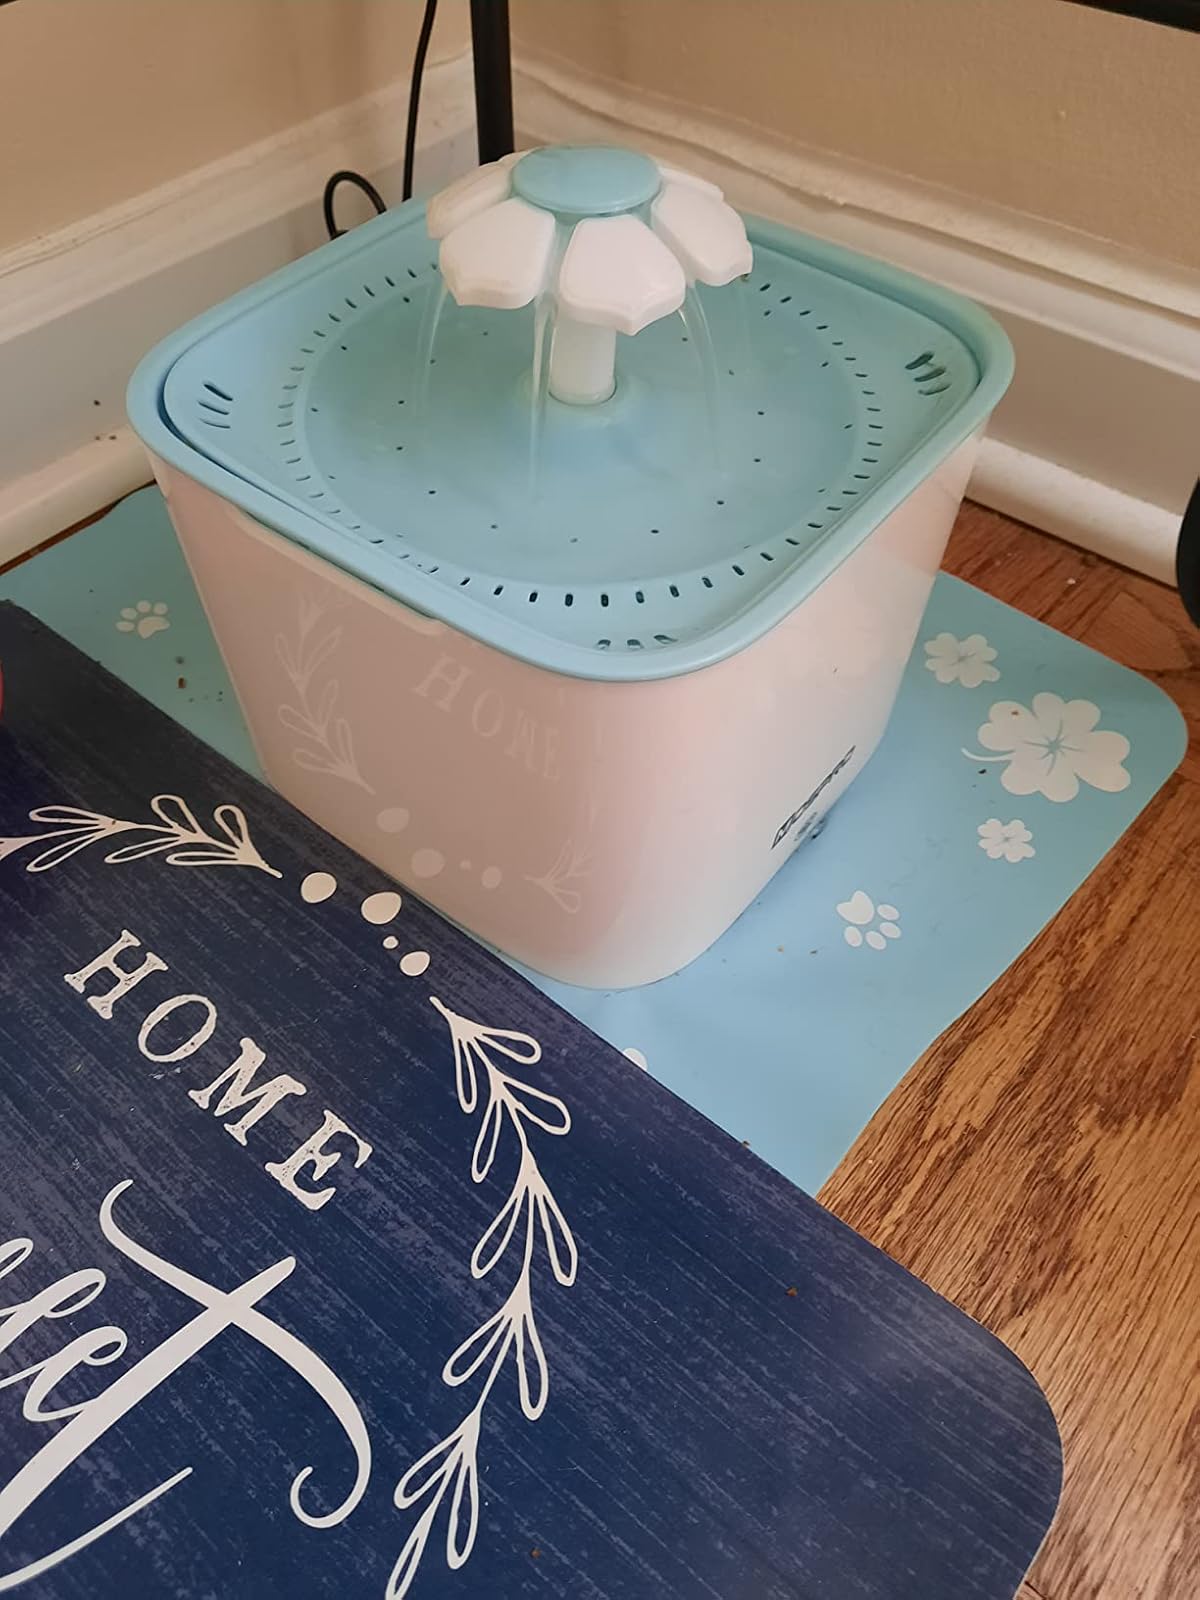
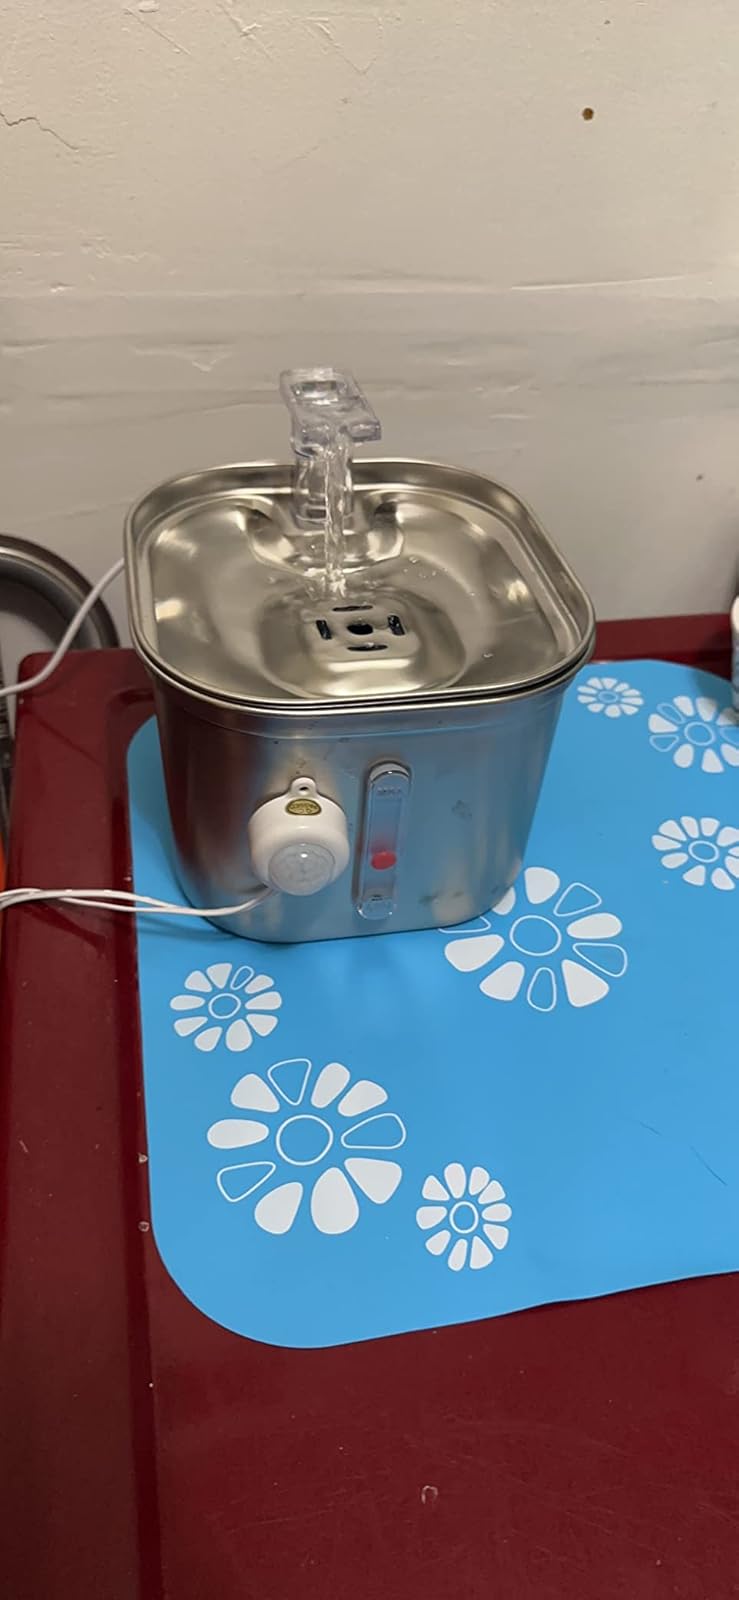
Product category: items_bowl
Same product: no